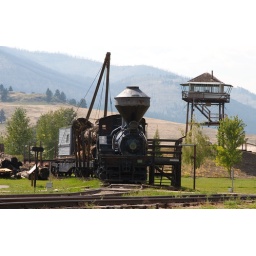
A unique train used in mountainous logging operations. The lookout tower in the background was relocated to the grounds after retirement.